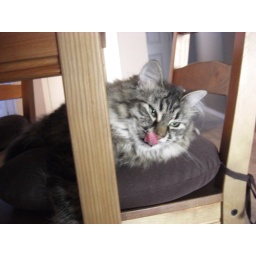
Danya lives on the chairs right now. Moving from chair to chair to watch the events that happen around her.